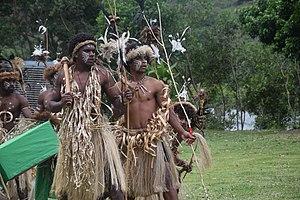
Ci-dessus, les danseurs de ""BUA"" lors du festival waan-dance en 2015."
Kejëny est une tribu qui se trouve au sud de l'île de Lifou dont le chef-lieu est We, en Nouvelle-Calédonie. Elle dépend donc administrativement de la commune de Lifou.